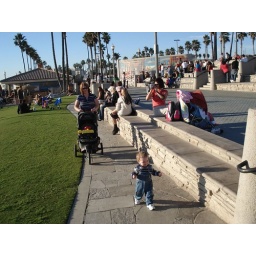
After playing in the ocean Riley enjoyed dancing and walking around the public area.  There were some guys playing the drums.